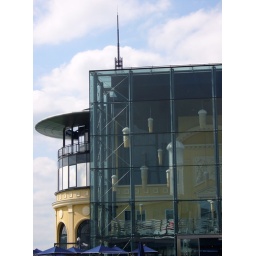
Antenna on top of a restored casino encased in a glass house in Enghien Les baines, Paris.